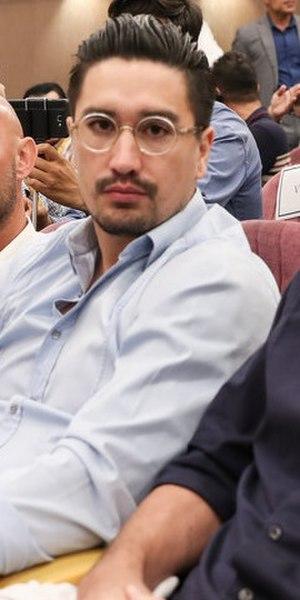
Sebastián Leto est un joueur de football argentin.